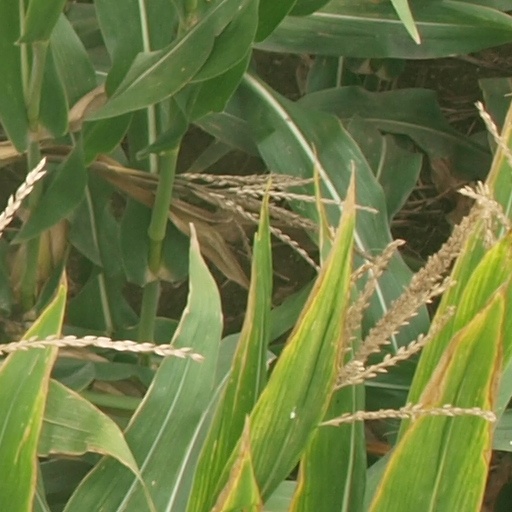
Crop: maize; corn